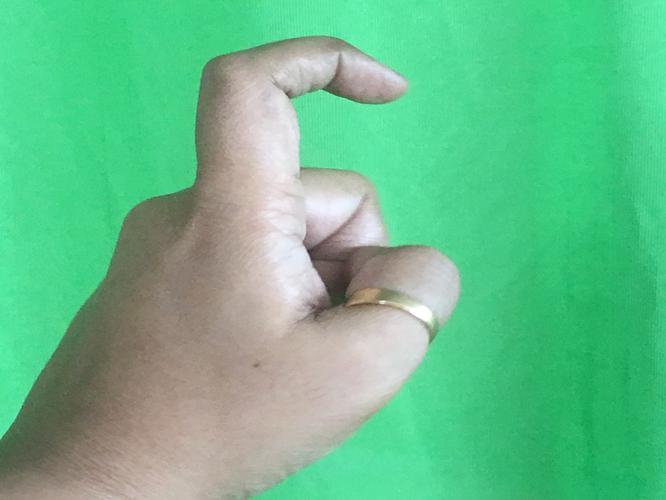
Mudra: Tamarachudam
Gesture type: single_hand